Neuhausen am Rheinfall

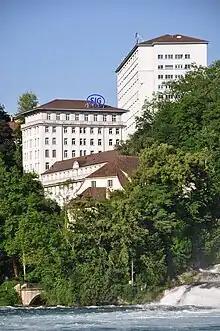
SIG headquarters in Neuhausen

Neuhausen am Rheinfall has an unemployment rate of 3.25%. , there were 39 people employed in the primary economic sector and about 9 businesses involved in this sector. 1,664 people are employed in the secondary sector and there are 112 businesses in this sector. 3,082 people are employed in the tertiary sector, with 405 businesses in this sector.